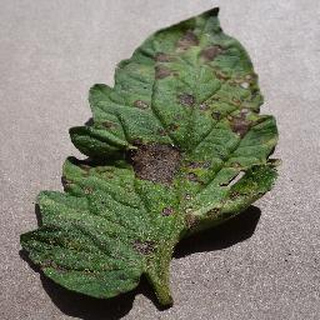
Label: tomato_early_blight